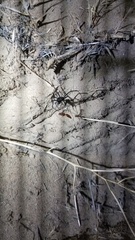
Species: Lactrodectus_hesperus